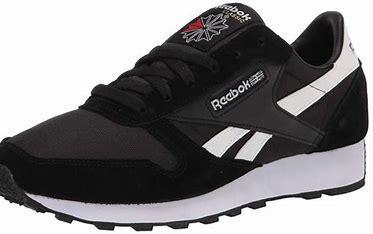
Brand: Reebok
Model: Classic